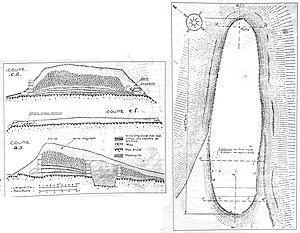
sur une vue ancienne.
Velosnes est une commune française située dans le département de la Meuse en région Grand Est. Velosnes fait partie de la Lorraine gaumaise.